Periodic points of complex quadratic mappings

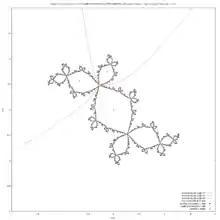
This image shows fixed points (both repelling)

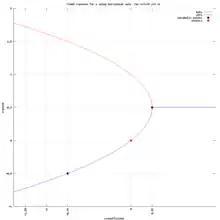
Fixed points for "c" along horizontal axis

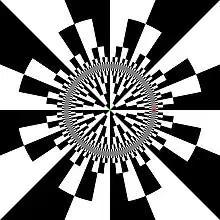
Fatou set for F("z") = "z"*"z" with marked fixed point

Since the derivative with respect to "z" is